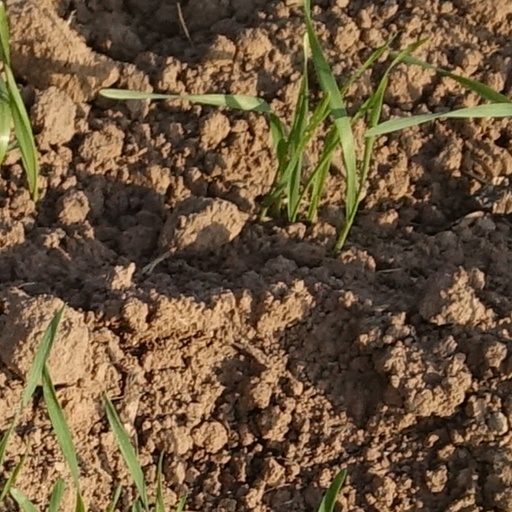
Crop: wheat